Vodafone Deutschland

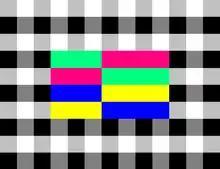
Test card used on many cable TV headends of Deutsche Bundespost Kabelfernsehen (predecessor of Kabel Deutschland) from the 1980s–c. 1999. May also have been used in the Netherlands.

With a basic plan, Kabel Deutschland offers about 30 free-to-air analogue TV and an equal number of FM and digital radio channels. All analogue TV channels are available in the digital DVB-C encoding format, Plus an additional 70 television channels are not available in analogue.